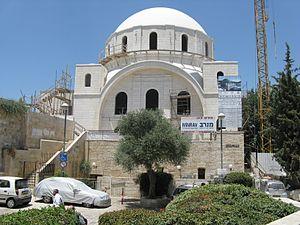
La synagogue Hourva hébreu : בית הכנסת החורבה Beit ha-Knesset ha-Hourva, « la synagogue de la ruine », aussi connue sous le nom de Hourvat Rabbi Yehouda he-Hassid, située dans le quartier juif de la vieille ville de Jérusalem, était le site de la principale synagogue ashkénaze jusqu'en 1948.